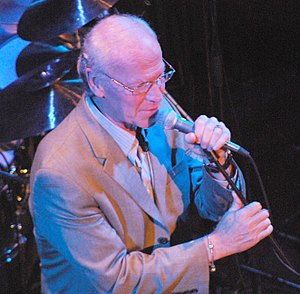
Paul McCandless
Paul McCandless, Jr. i Indiana, Pennsylvania, USA er en amerikansk oboist, engelskhornist og saxofonist.